Traffic (conservation programme)

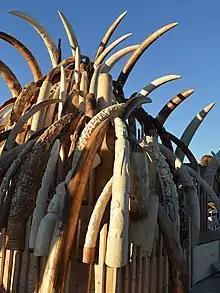
Ivory tower of tusks from poached elephants

TRAFFIC began to incorporate more social and economic responsibility into its work, empowering communities whilst promoting sustainable wildlife trade. In 2011 a project was launched with indigenous women in the Amazon to promote sustainable trade and provide alternative sources of income to the unsustainable harvest of bushmeat. A partnership was established between TRAFFIC, the Association of the Waorani Women of the Ecuadorian Amazon, and the chocolate company WAO Chocolate that won a UNDP award in June 2014.